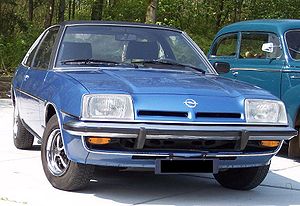
Opel Manta
Opel Manta B 1975-1981
Opel Manta var en bilmodel fra Opel. Modellen blev introduceret i 1970 og var Opels første coupé uden samme modelvariant i sedanudgave. Opel Manta delte platform med Opel Ascona, men uden anden lighed end teknik.